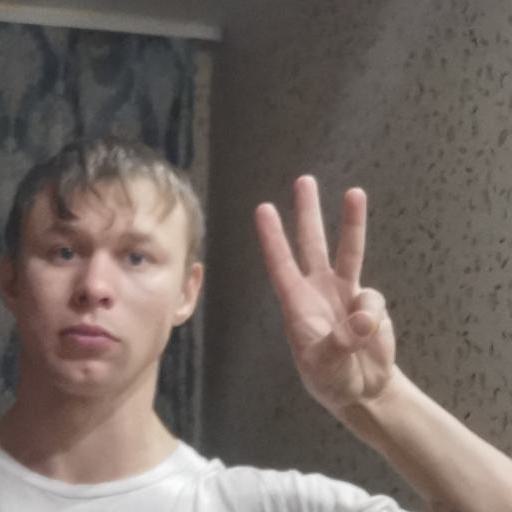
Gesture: three